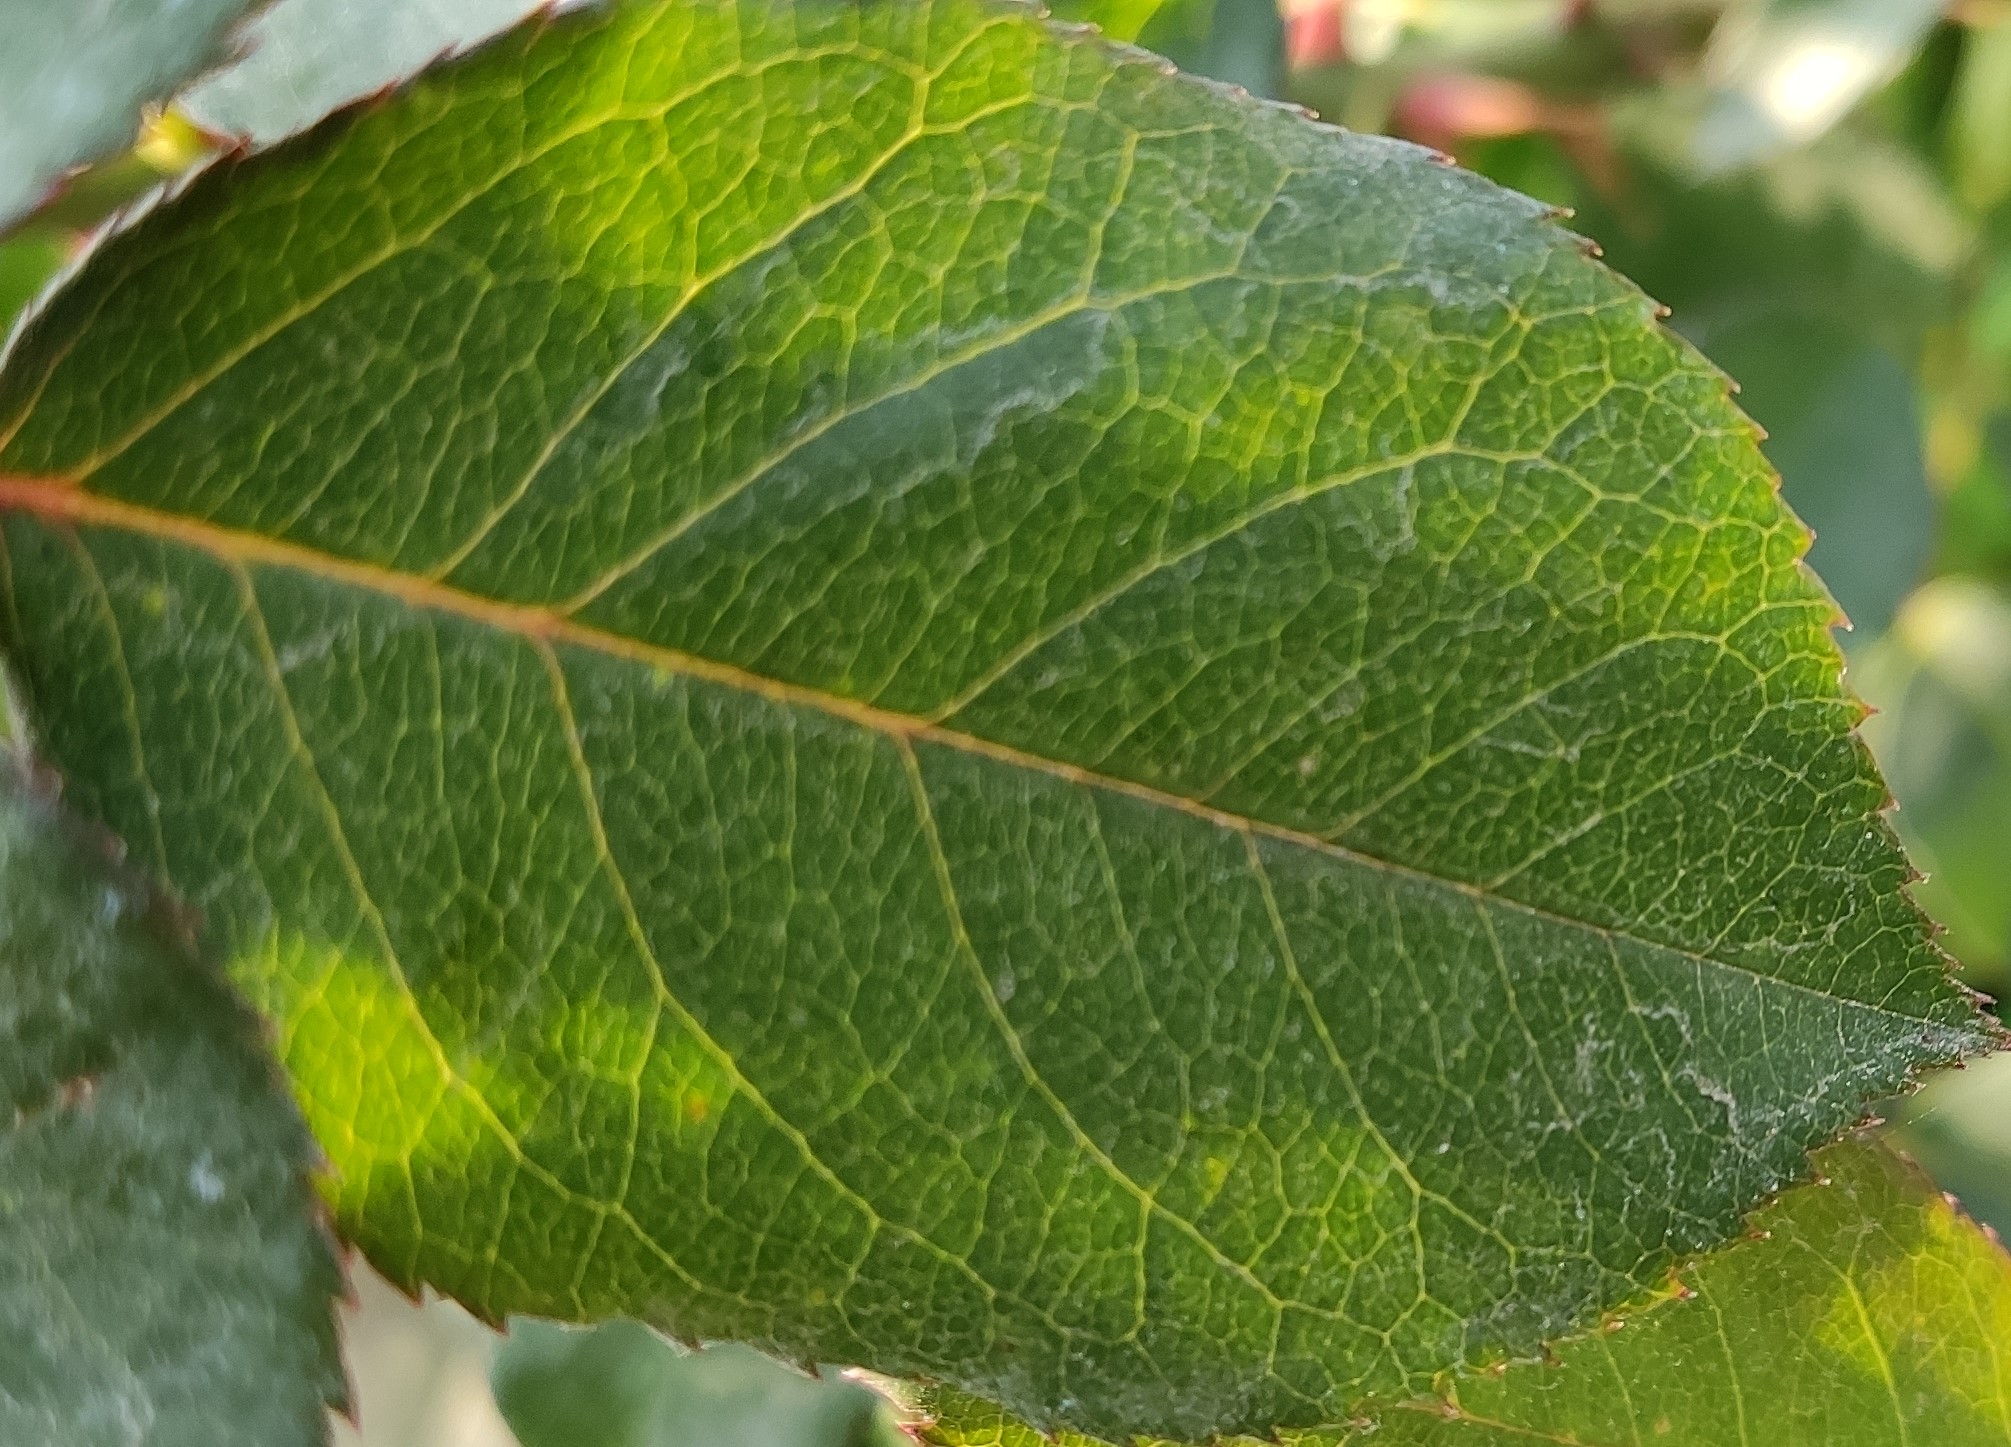
Label: Fresh Leaf